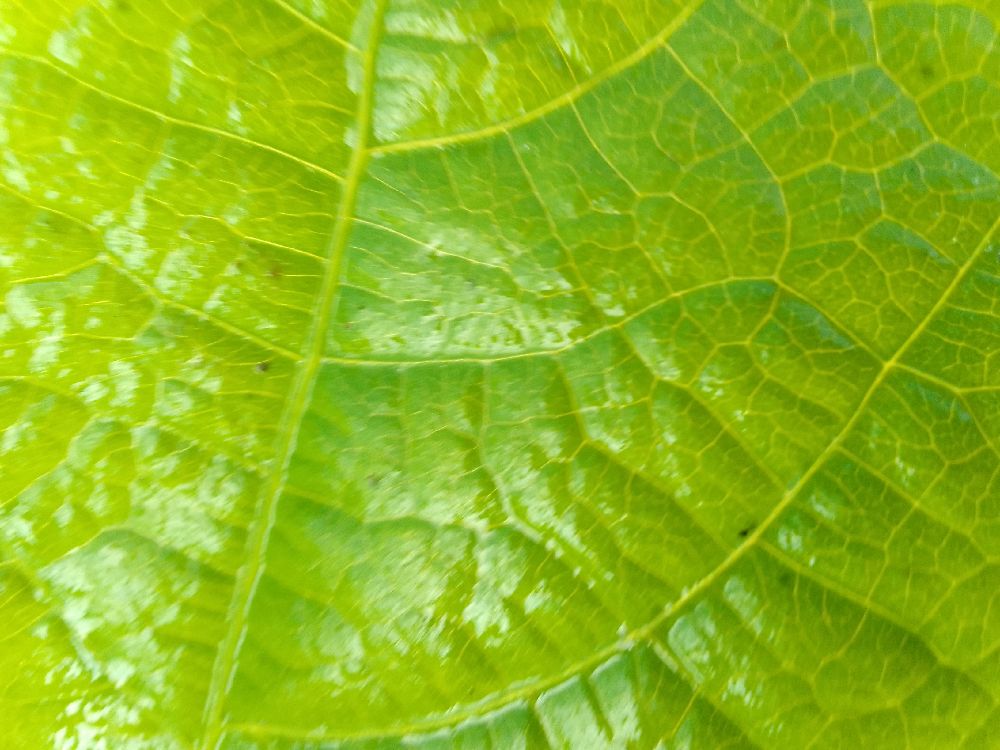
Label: healthy